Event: Ecuador Earthquake
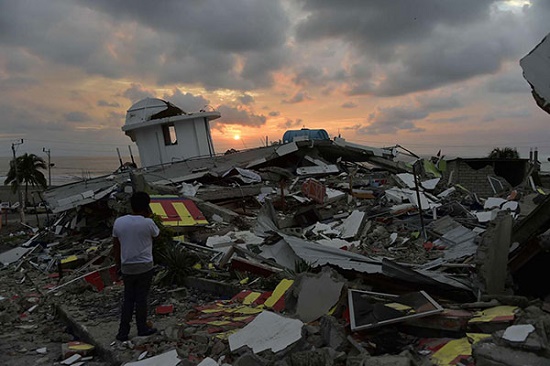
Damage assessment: damage